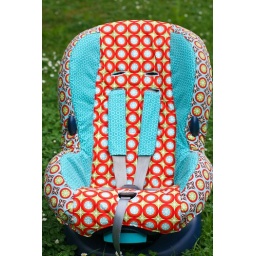
The finished car seat cover - with Wheels fabric by Riley Blake. I'm pleased...